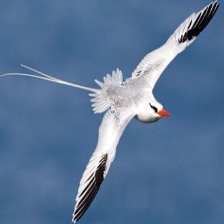
Species: RED BILLED TROPICBIRD
Scientific name: PHAETHON AETHEREU